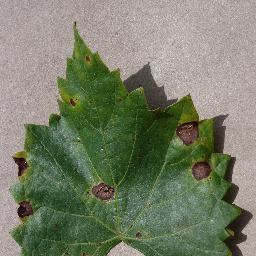
Label: Grape___Black_rot